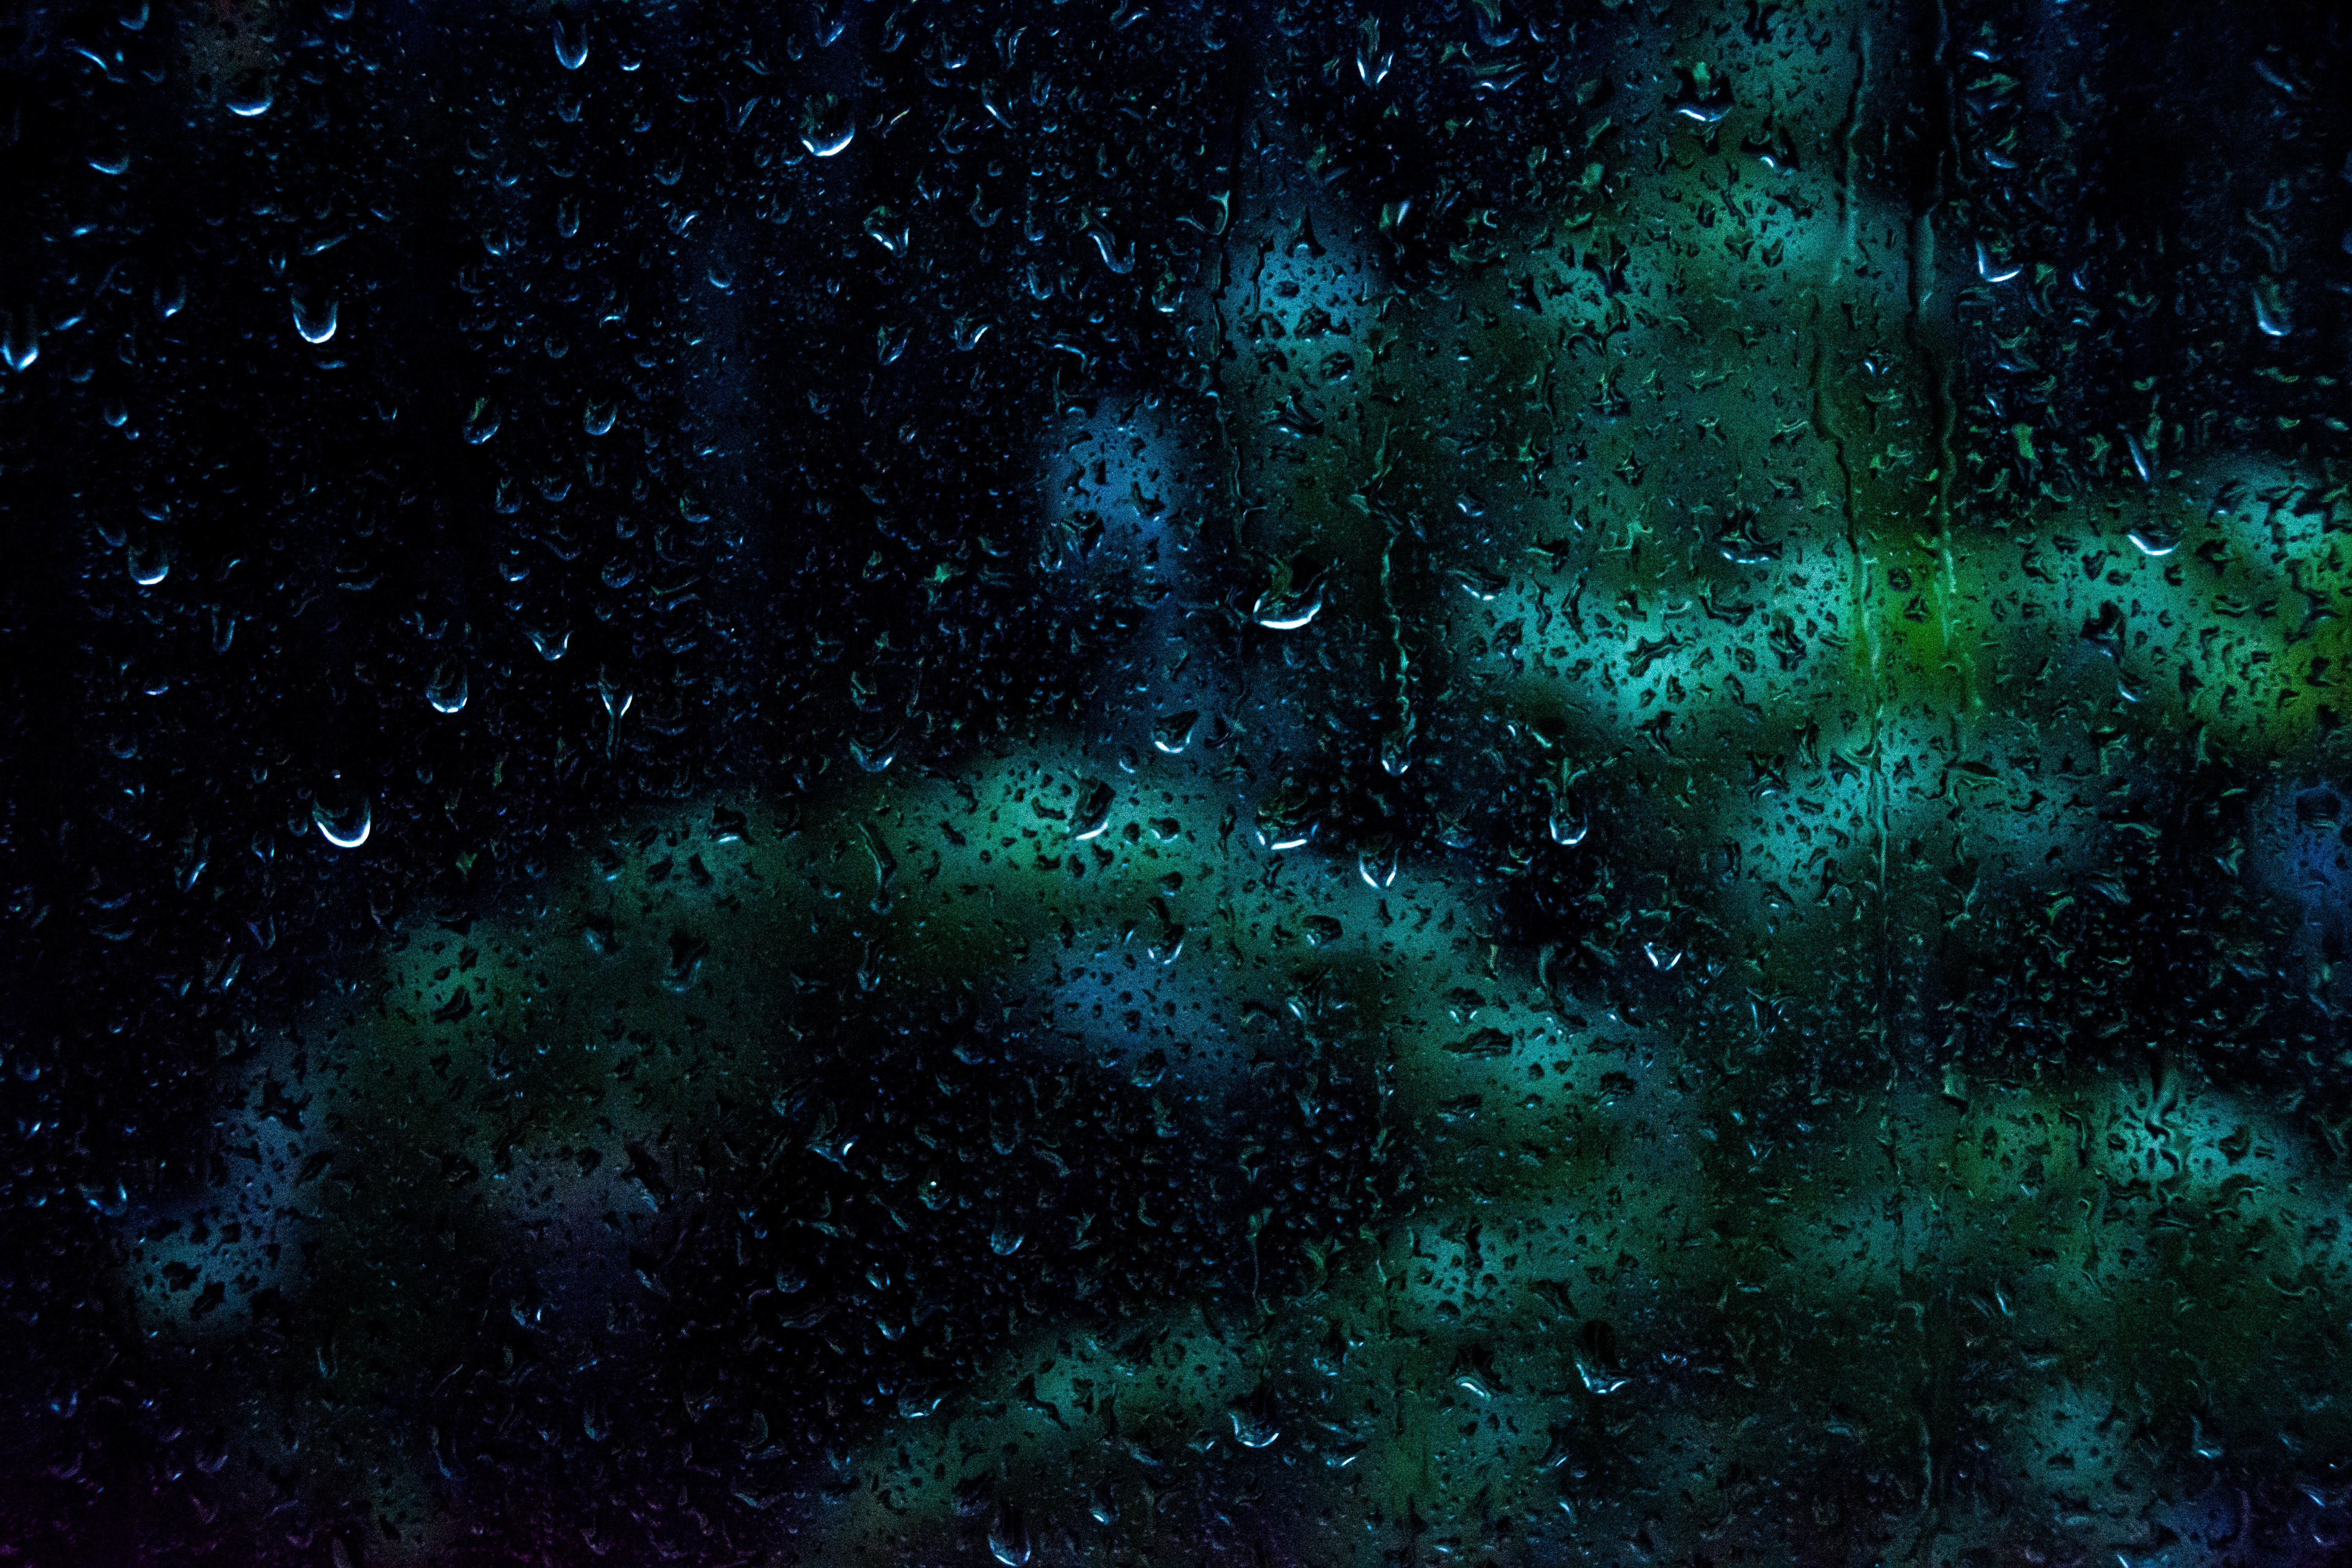
night, atmosphere, green, space, darkness, aurora, nebula, outer space, universe, screenshot, astronomical object, computer wallpaper